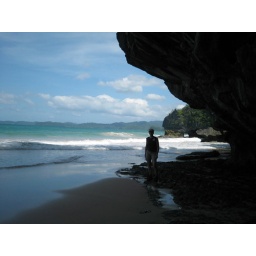
by monkey trail to underground river